History of Memphis, Tennessee

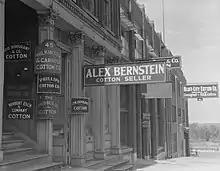
Cotton merchants on Union Avenue (1937)

Under a commission form of government, the city made improvements in sanitation, particularly the construction of an innovative sewer system designed by George E. Waring Jr. Construction of the sewers began in January 1880, and by 1893 had expanded to over 50 miles of sewers. This removed the breeding grounds of the mosquito vector. It is likely that survivors' acquired immunity from the 1870s epidemics contributed more to lesser fatalities from the disease in future years. In 1887, a source of abundant and pure artesian water was found beneath the city, which guaranteed its water supply and aided its recovery.